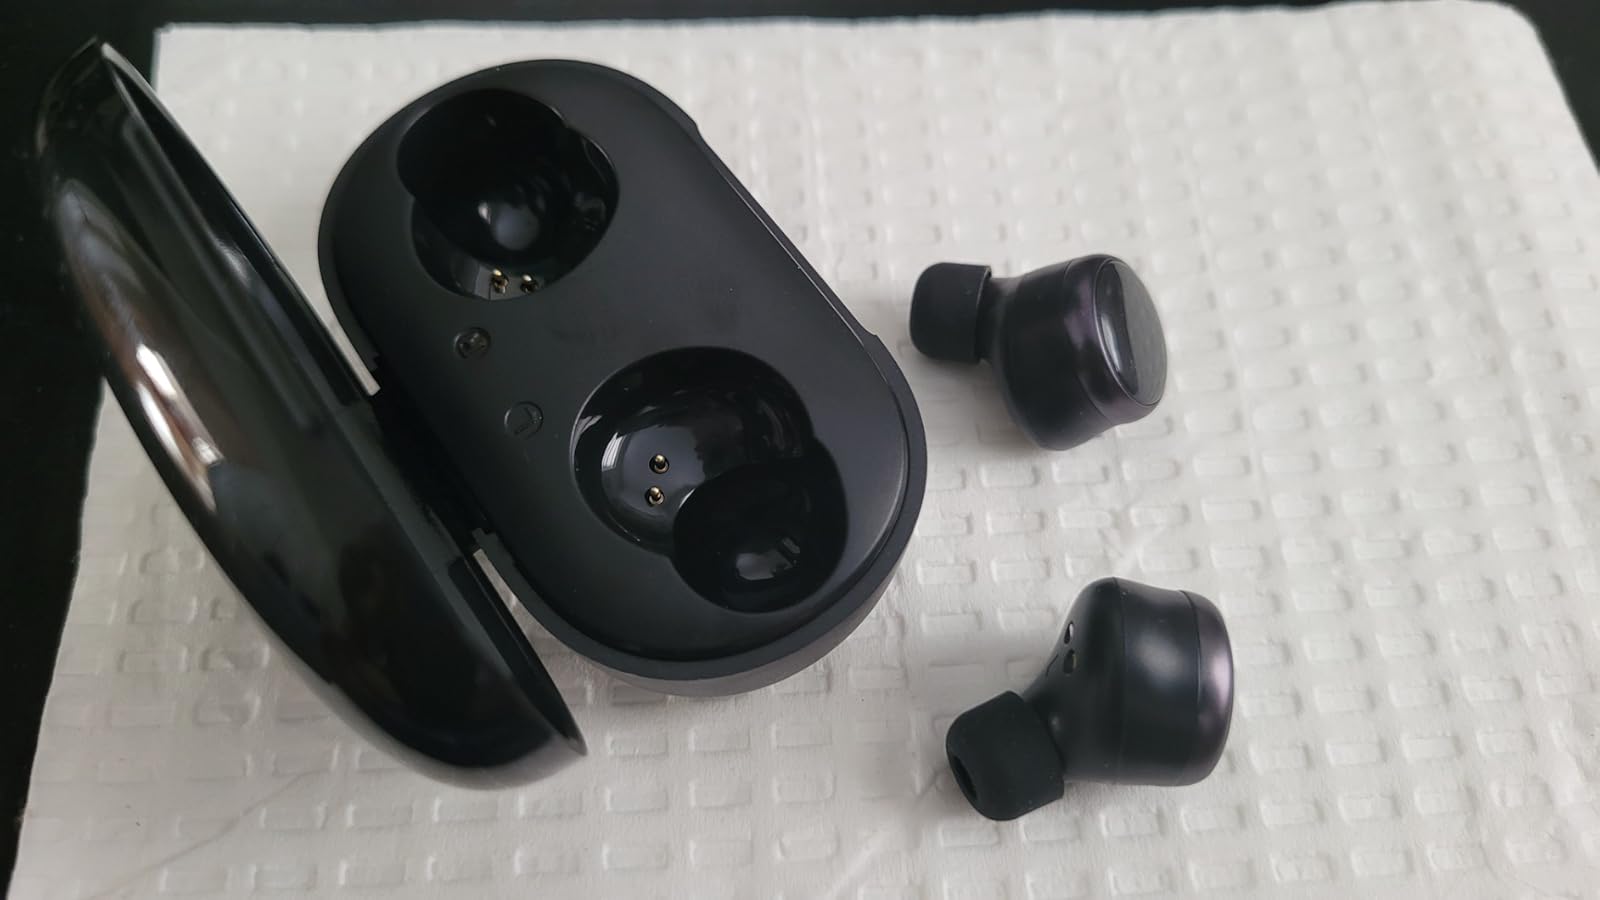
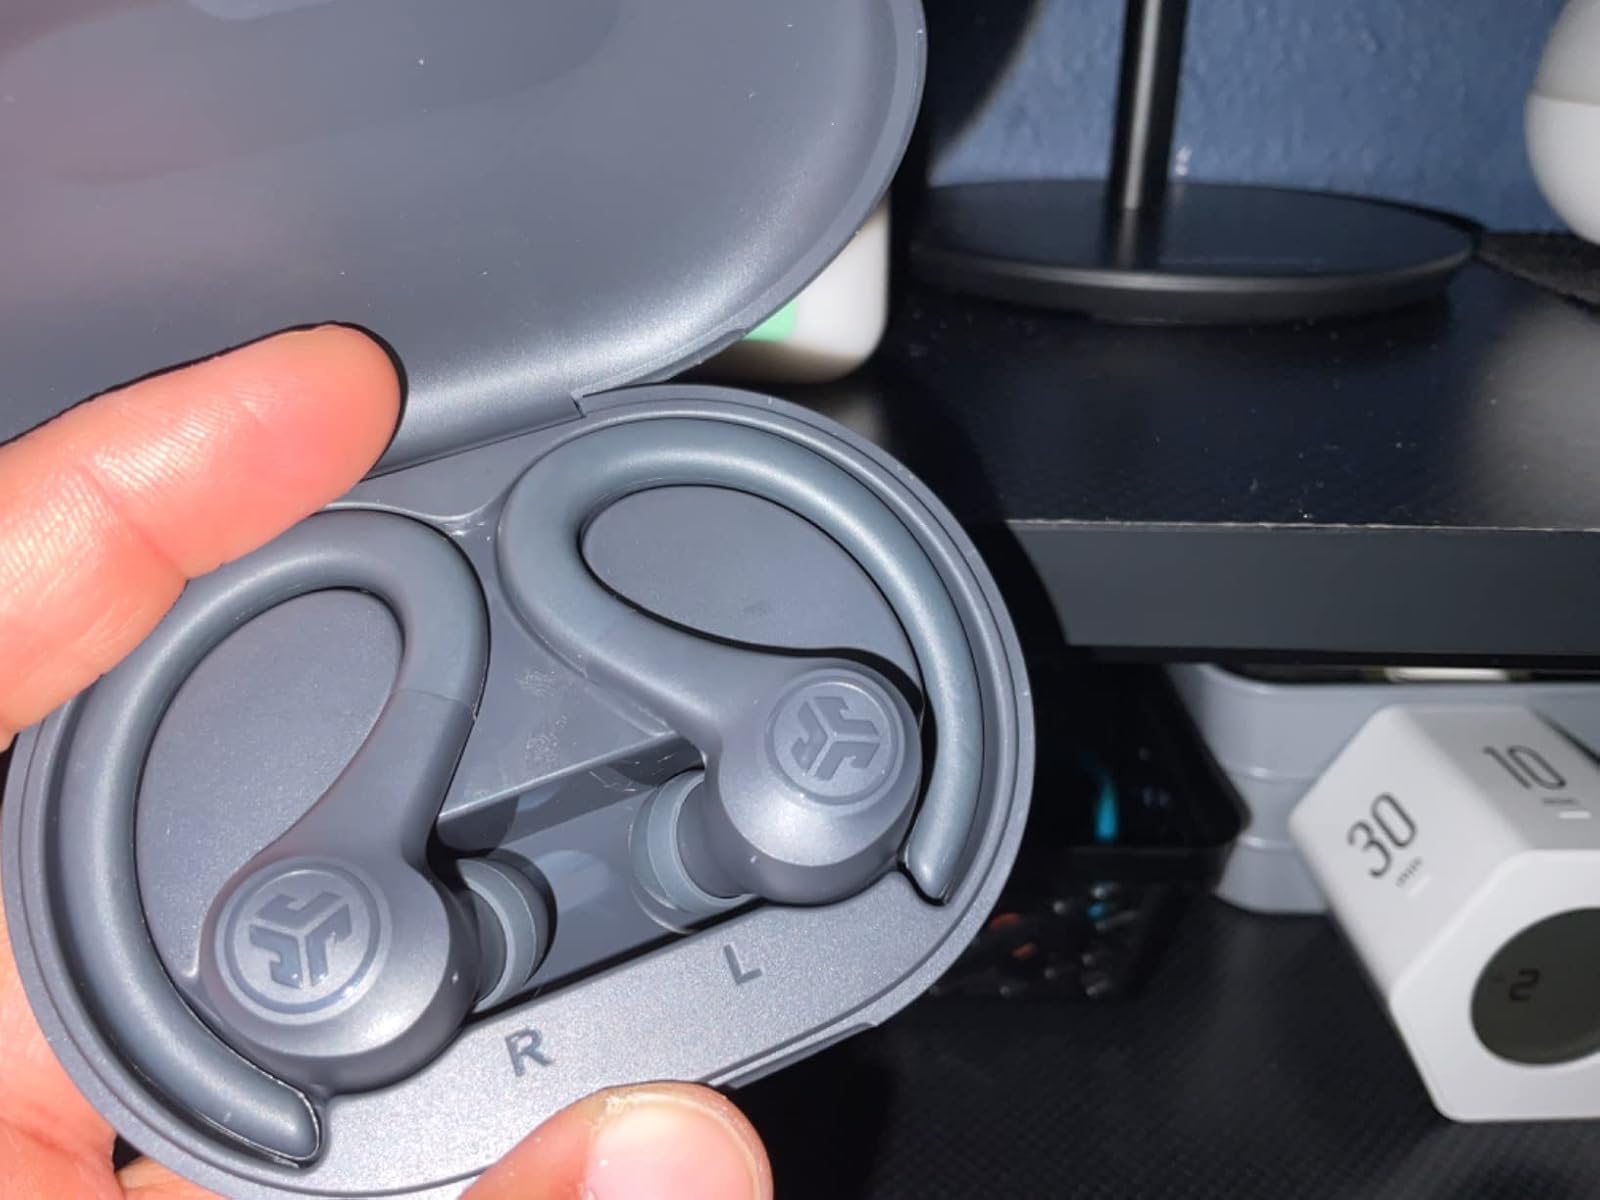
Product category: earbuds
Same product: no